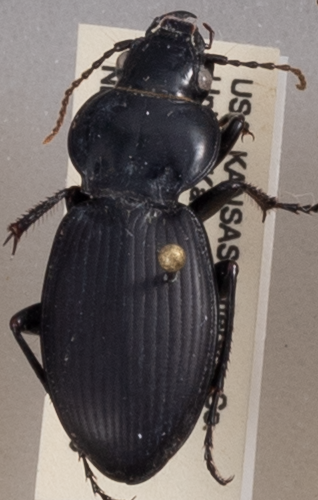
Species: Cyclotrachelus sodalis colossus
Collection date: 2019-08-20
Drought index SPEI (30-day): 1.834
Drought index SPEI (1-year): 1.69
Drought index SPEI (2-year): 0.636